Agriculture in Jordan

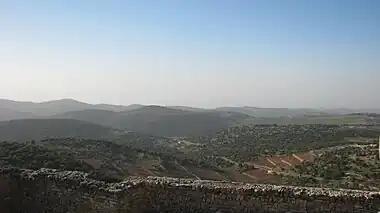
Farmland in Jordan

Although the country's ultimate agricultural potential was small, economic factors apparently limited production more than environmental constraints, as reflected by up to 100,000 hectares of potentially arable land that lay fallow in the late 1980s. The government has expressed considerable concern about its "food security" and its high food import bill, and it was implementing plans to increase crop production in the 1990s. Growth in agricultural output was only about 4 percent during the 1980-85 Five-Year Plan, despite investment of approximately JD80 million during the period, indicating the slow pace of progress.